Oldsmobile Cutlass Ciera

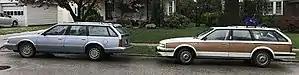
A pair of Cutlass Cruiser wagons, one with simulated woodgrain trim

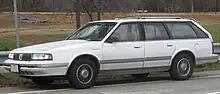
1990–1995 Cutlass Cruiser wagon

The Cutlass Ciera was updated for 1989, with the sedan receiving a roofline similar to the coupe, revised body side moldings, deletion of hood ornaments and addition of rear seat shoulder belts. Both coupe and sedan models received updated rear-end treatments. The older Buick 3.8 L V6 was dropped in favor of GM's new 3300 V6 engine. The Brougham trim level was discontinued and replaced by an upper-level SL version. The XC trim level became optional on the station wagon.